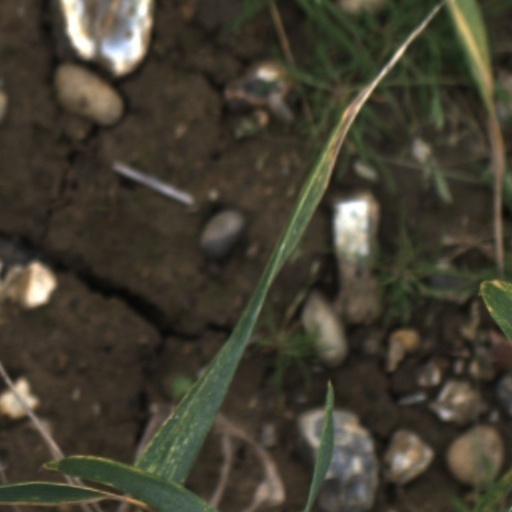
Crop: wheat